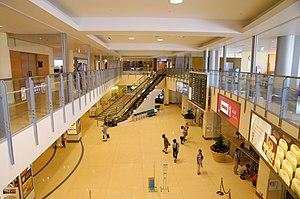
L'aéroport de Hakodate est l'aéroport de la ville de Hakodate à Hokkaidō au Japon. Il est situé à 7,6 km de Hakodate. Il est géré par le ministère du Territoire, des Infrastructures, des Transports et du Tourisme. Il a ouvert en 1961, sa piste d'atterrissage a été rallongé en 1971, 1978 et 1999.